Question: Please indicate a possible affordance area of hit_baseball_bat that can be used for hitting
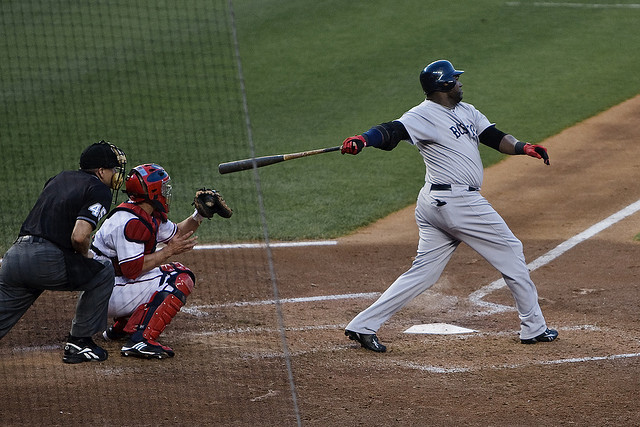
Answer: [217.123, 155.652, 282.655, 170.971]